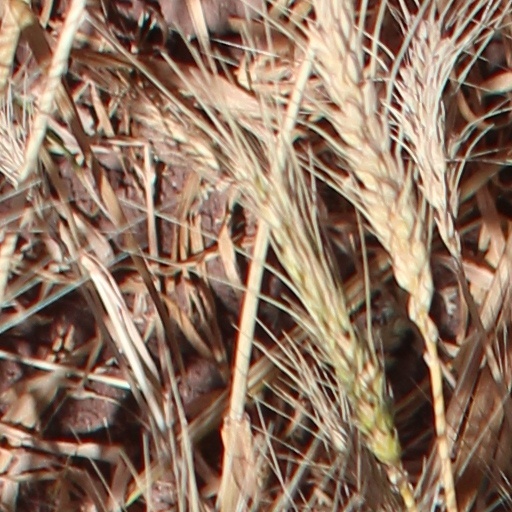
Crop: wheat